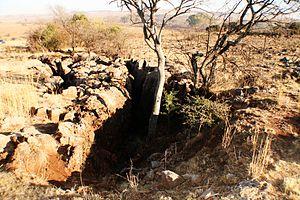
La grotte de Cooper est un site préhistorique et paléontologique situé dans la province du Gauteng, en Afrique du Sud. Elle se trouve plus précisément entre les sites voisins de Sterkfontein et de Kromdraai, et à environ 40 km au nord-ouest de Johannesbourg. Elle fait partie des sites des hominidés fossiles d'Afrique du Sud, inscrits au patrimoine mondial par l'Unesco.